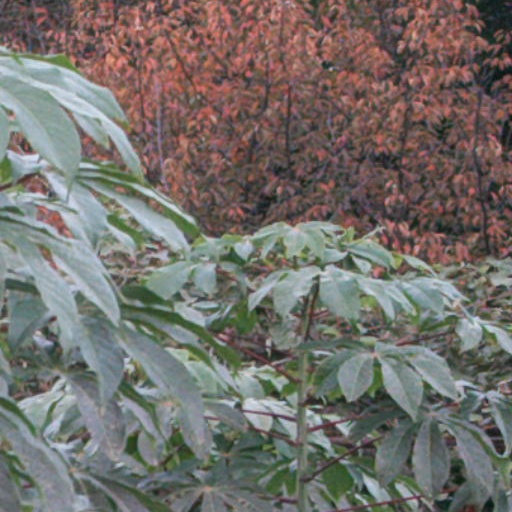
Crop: cassava